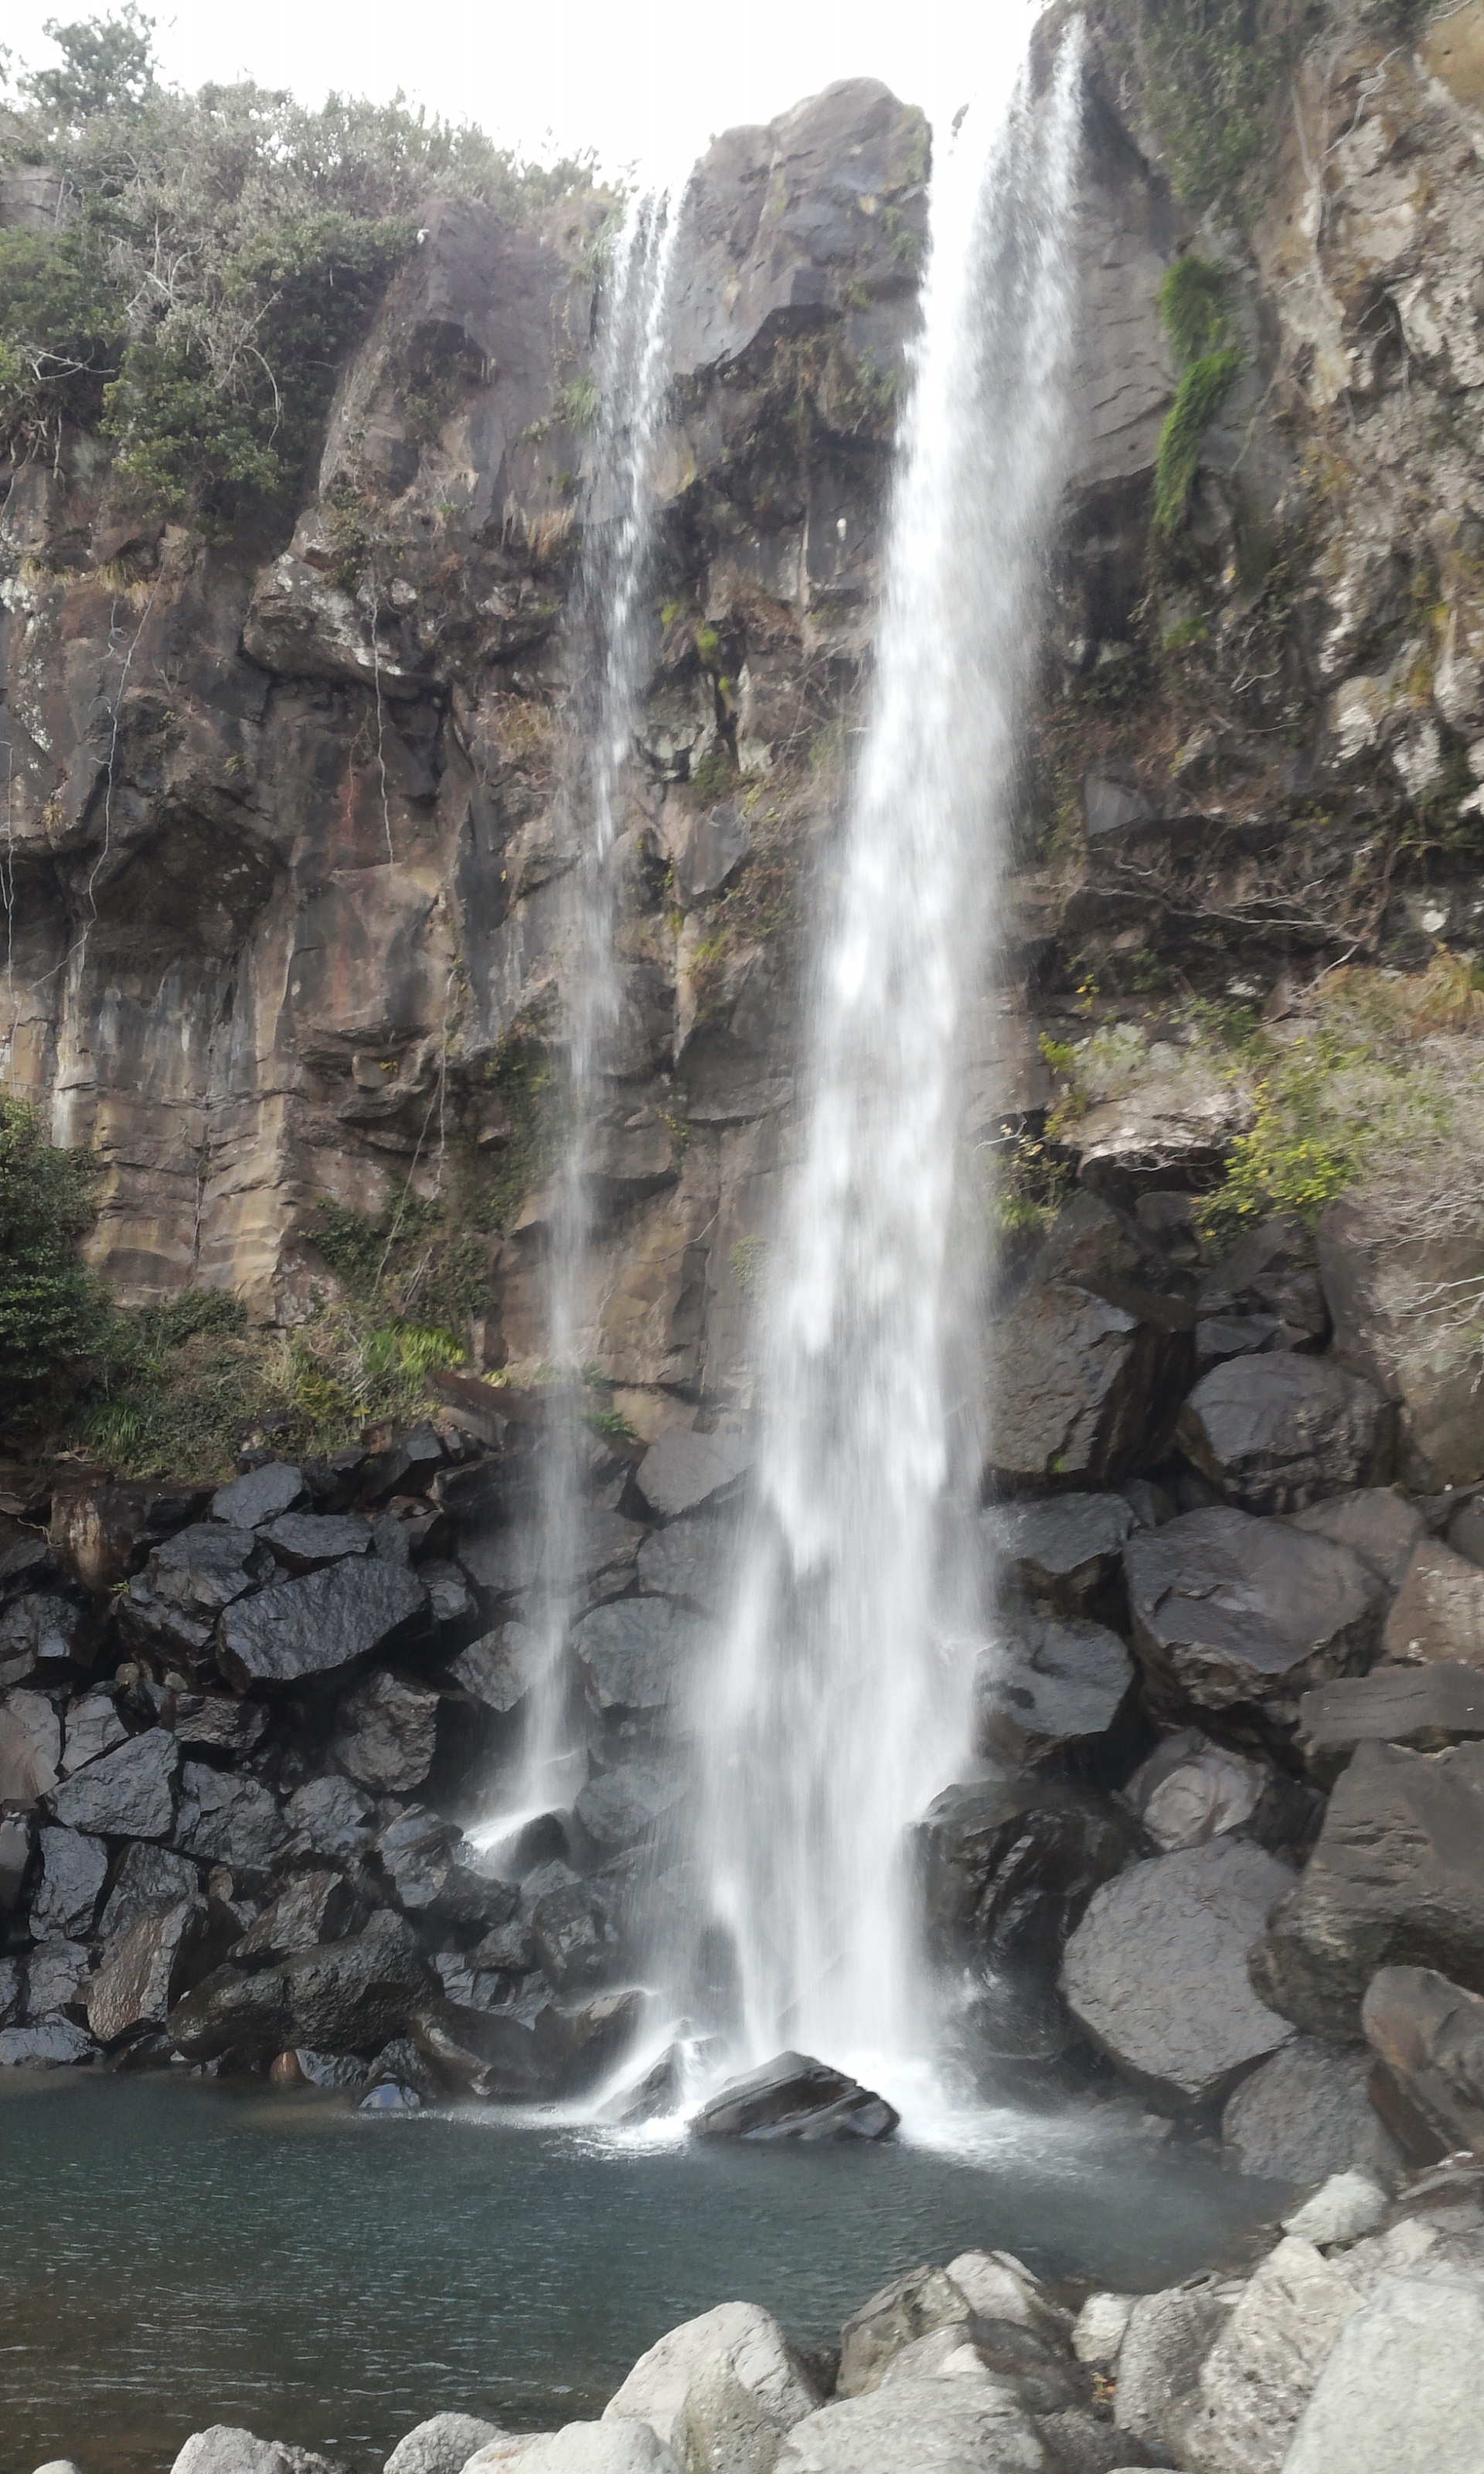
nature, rock, waterfall, formation, body of water, wasserfall, water feature, jeju island